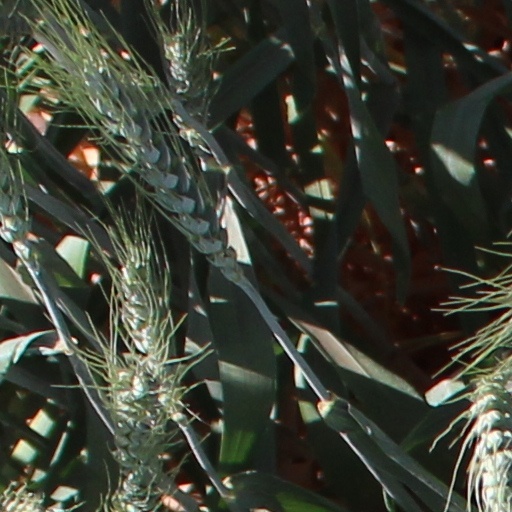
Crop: wheat